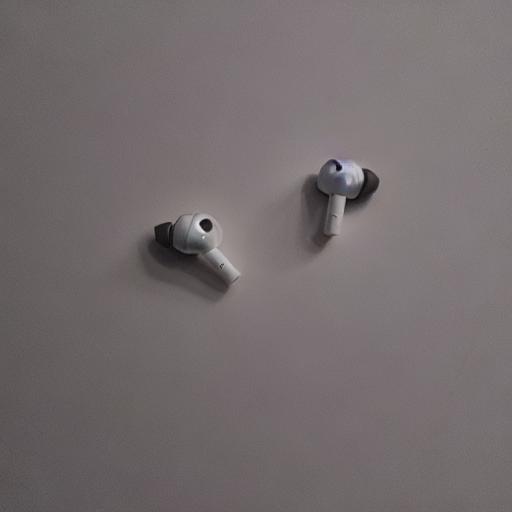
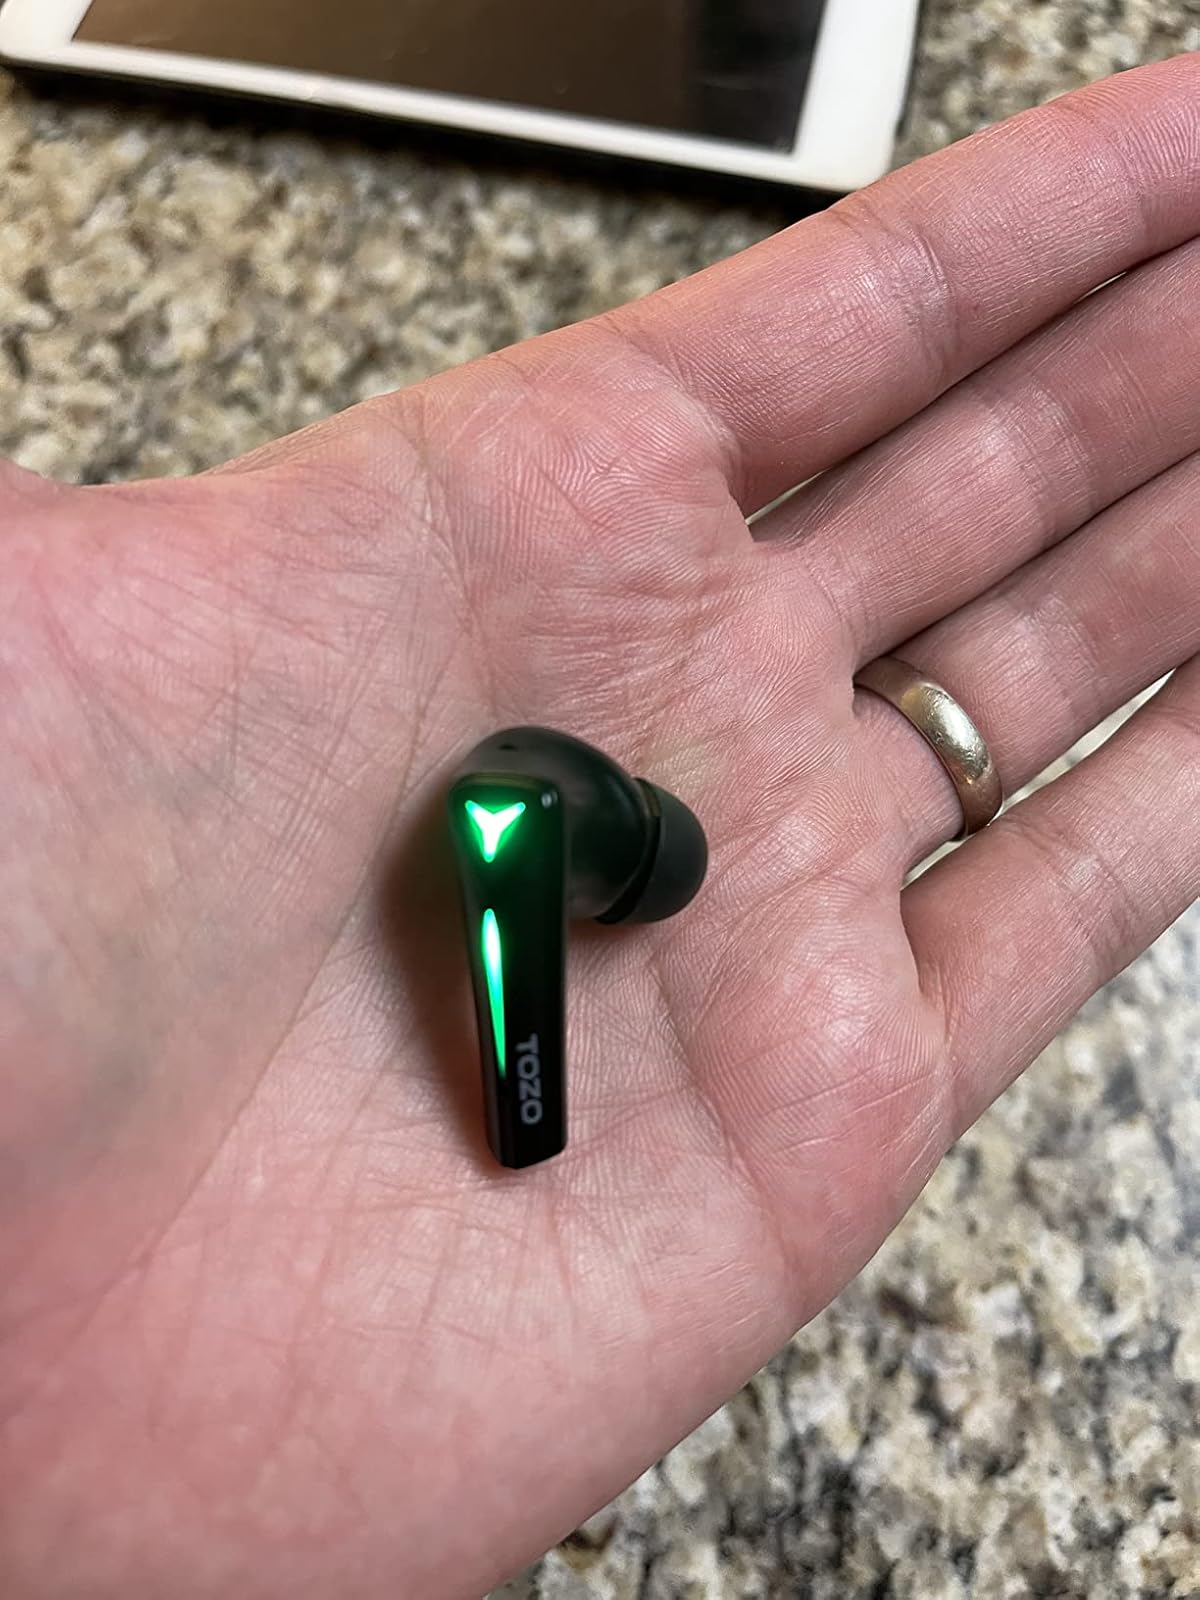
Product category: earbuds
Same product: no